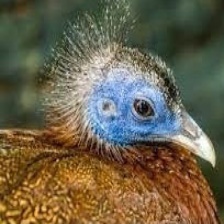
Species: GREAT ARGUS
Scientific name: ARGUSIANUS ARGU